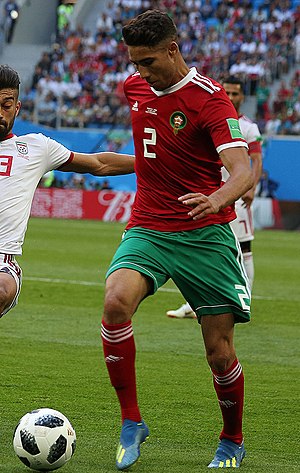
Achraf Hakimi
Achraf Hakimi Mouh eller bare Achraf, er en spansk-født marokkansk fodboldspiller. Han spiller for Borussia Dortmund udlejet fra Real Madrid.